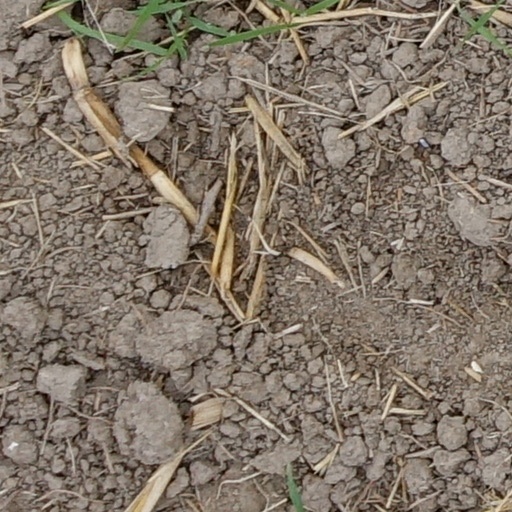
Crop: wheat